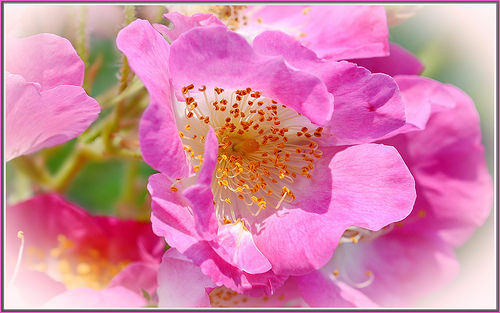
Flower: rose